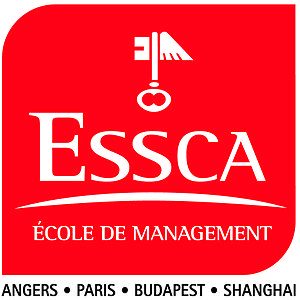
École supérieure des sciences commerciales d'Angers
École supérieure des sciences commerciales d'Angers er en europæisk business school med campusser i Angers, Boulogne-Billancourt, Cholet, Bordeaux, Aix-en-Provence, Lyon, Budapest og Shanghai. Skolen der blev grundlagt i 1909. ESSCA blev placeret på en 76. plads blandt de europæiske business schools i 2019 af Financial Times.